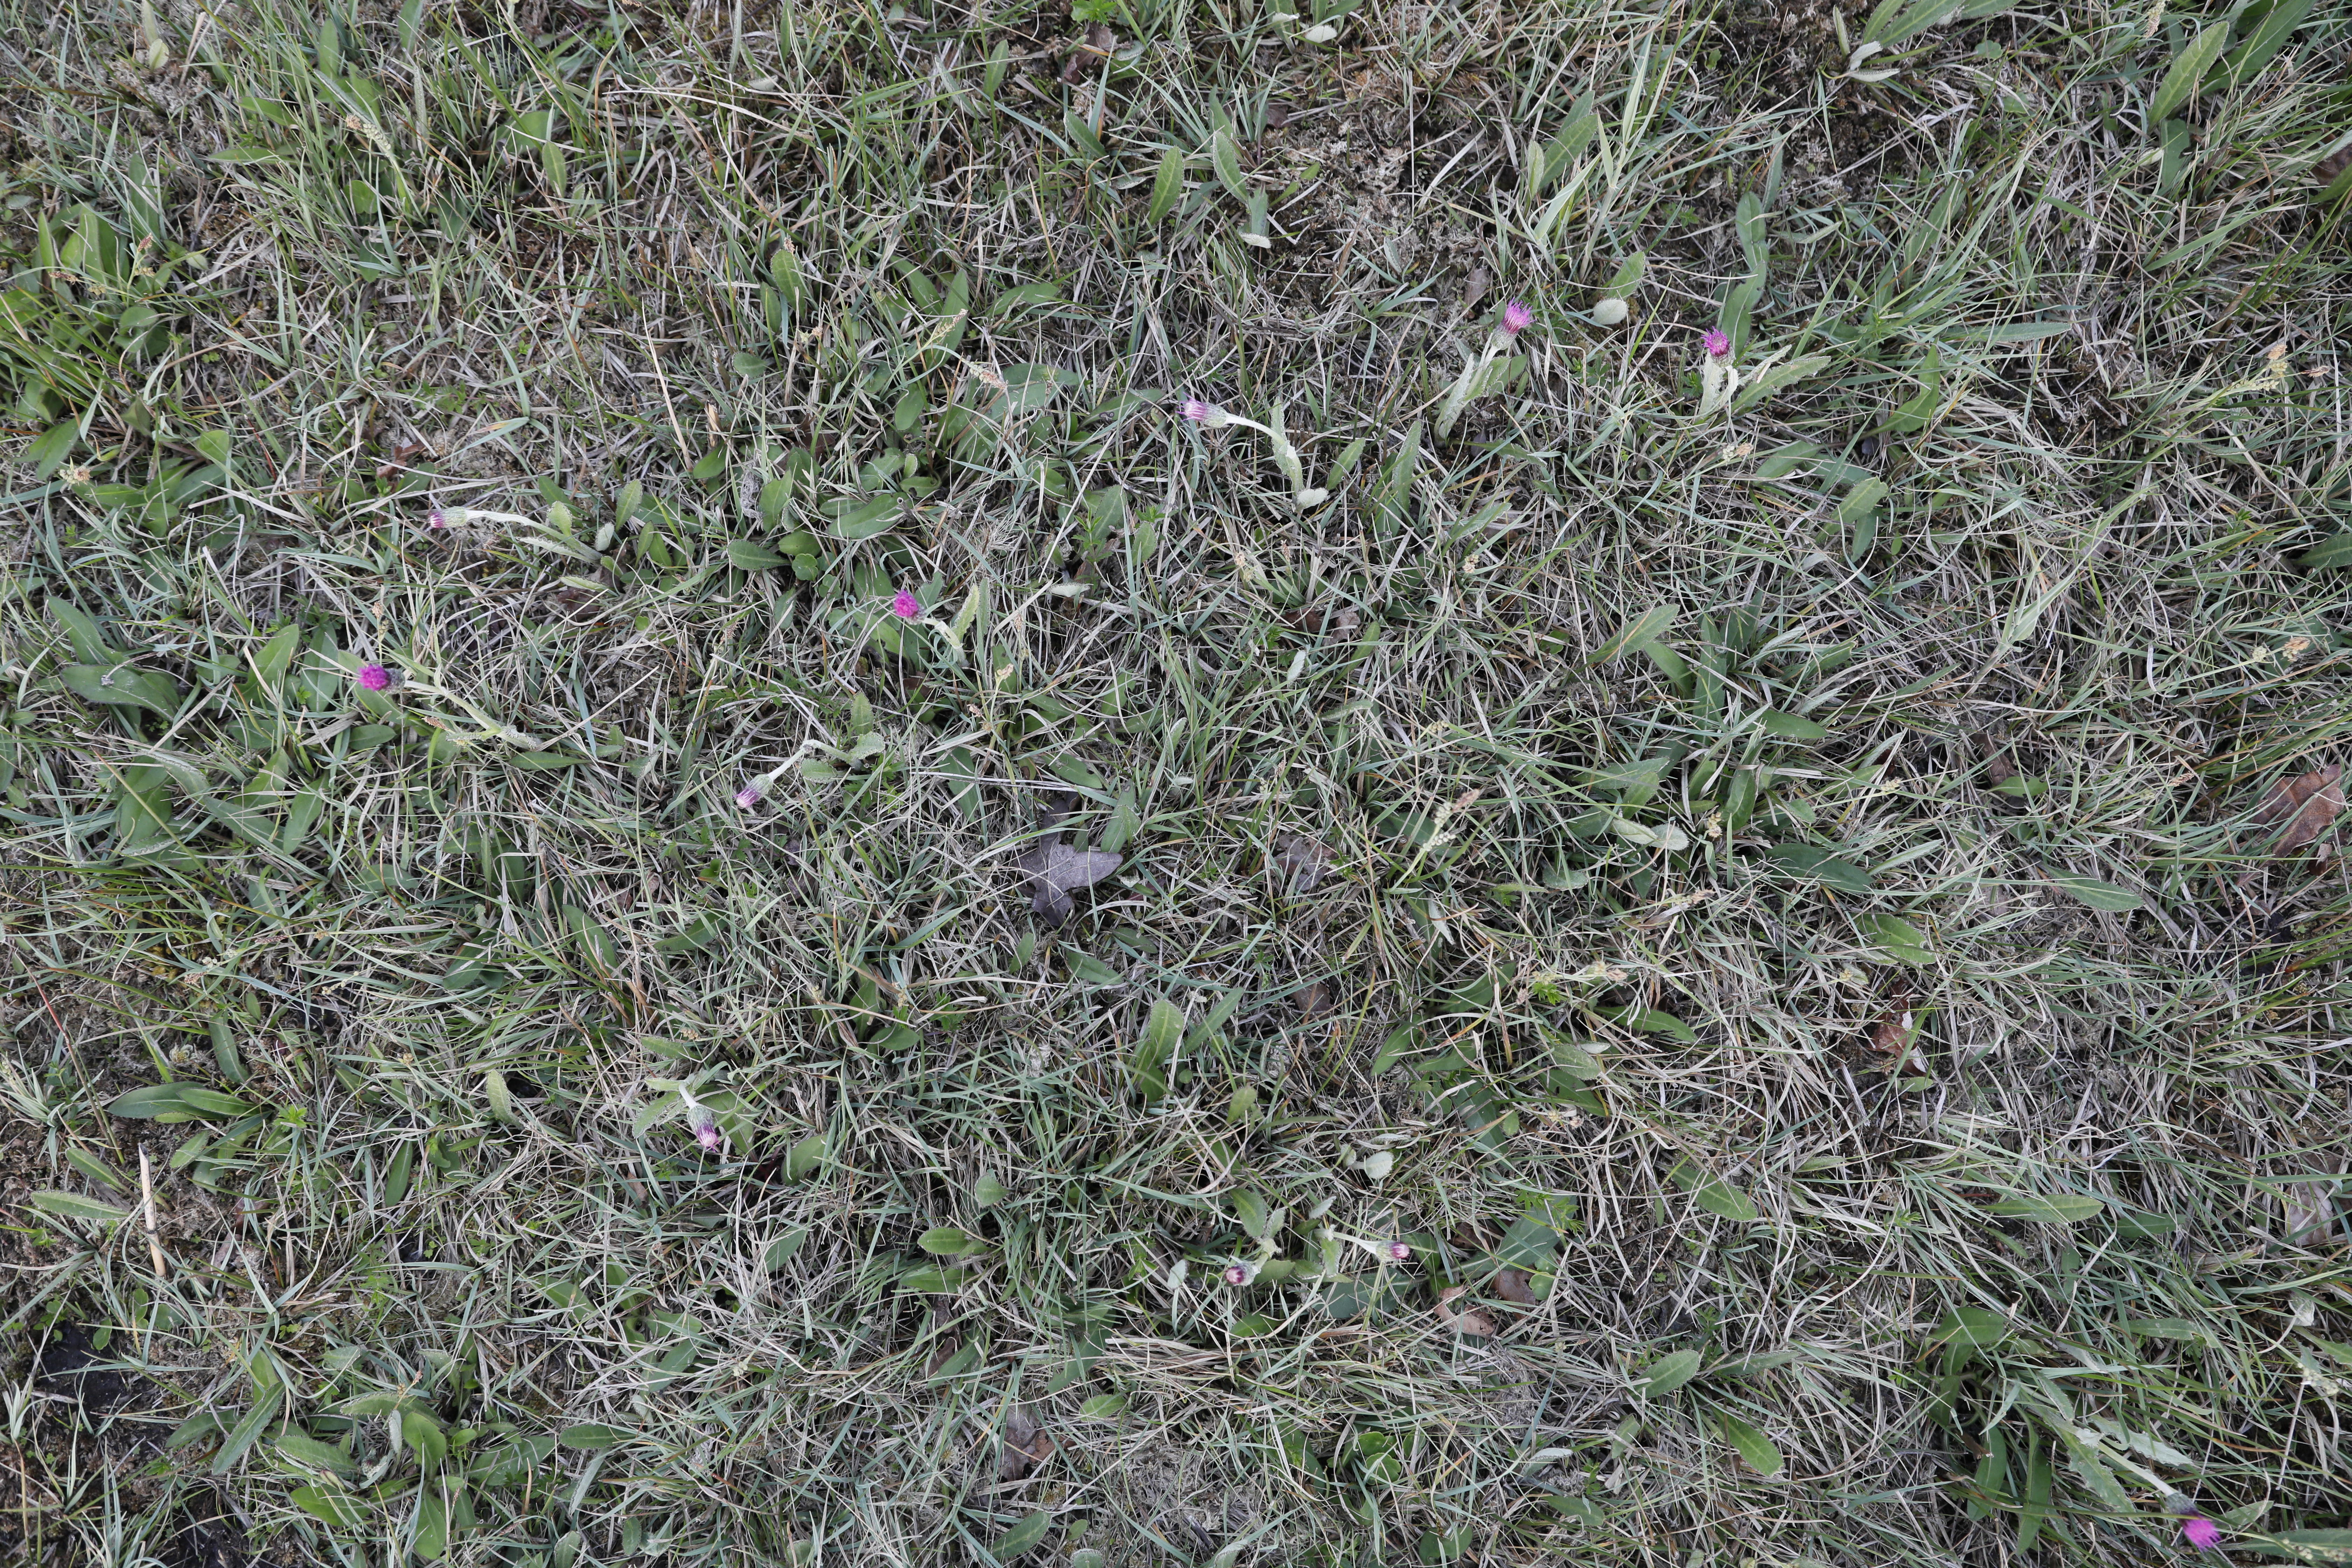
Plant species: Cirsium dissectum